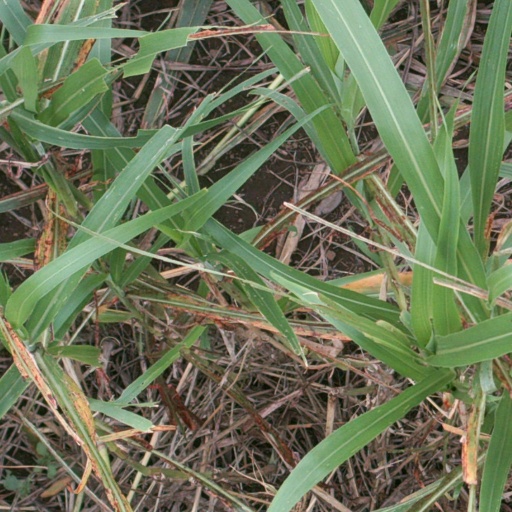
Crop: sorghum